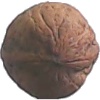
Label: Walnut 1